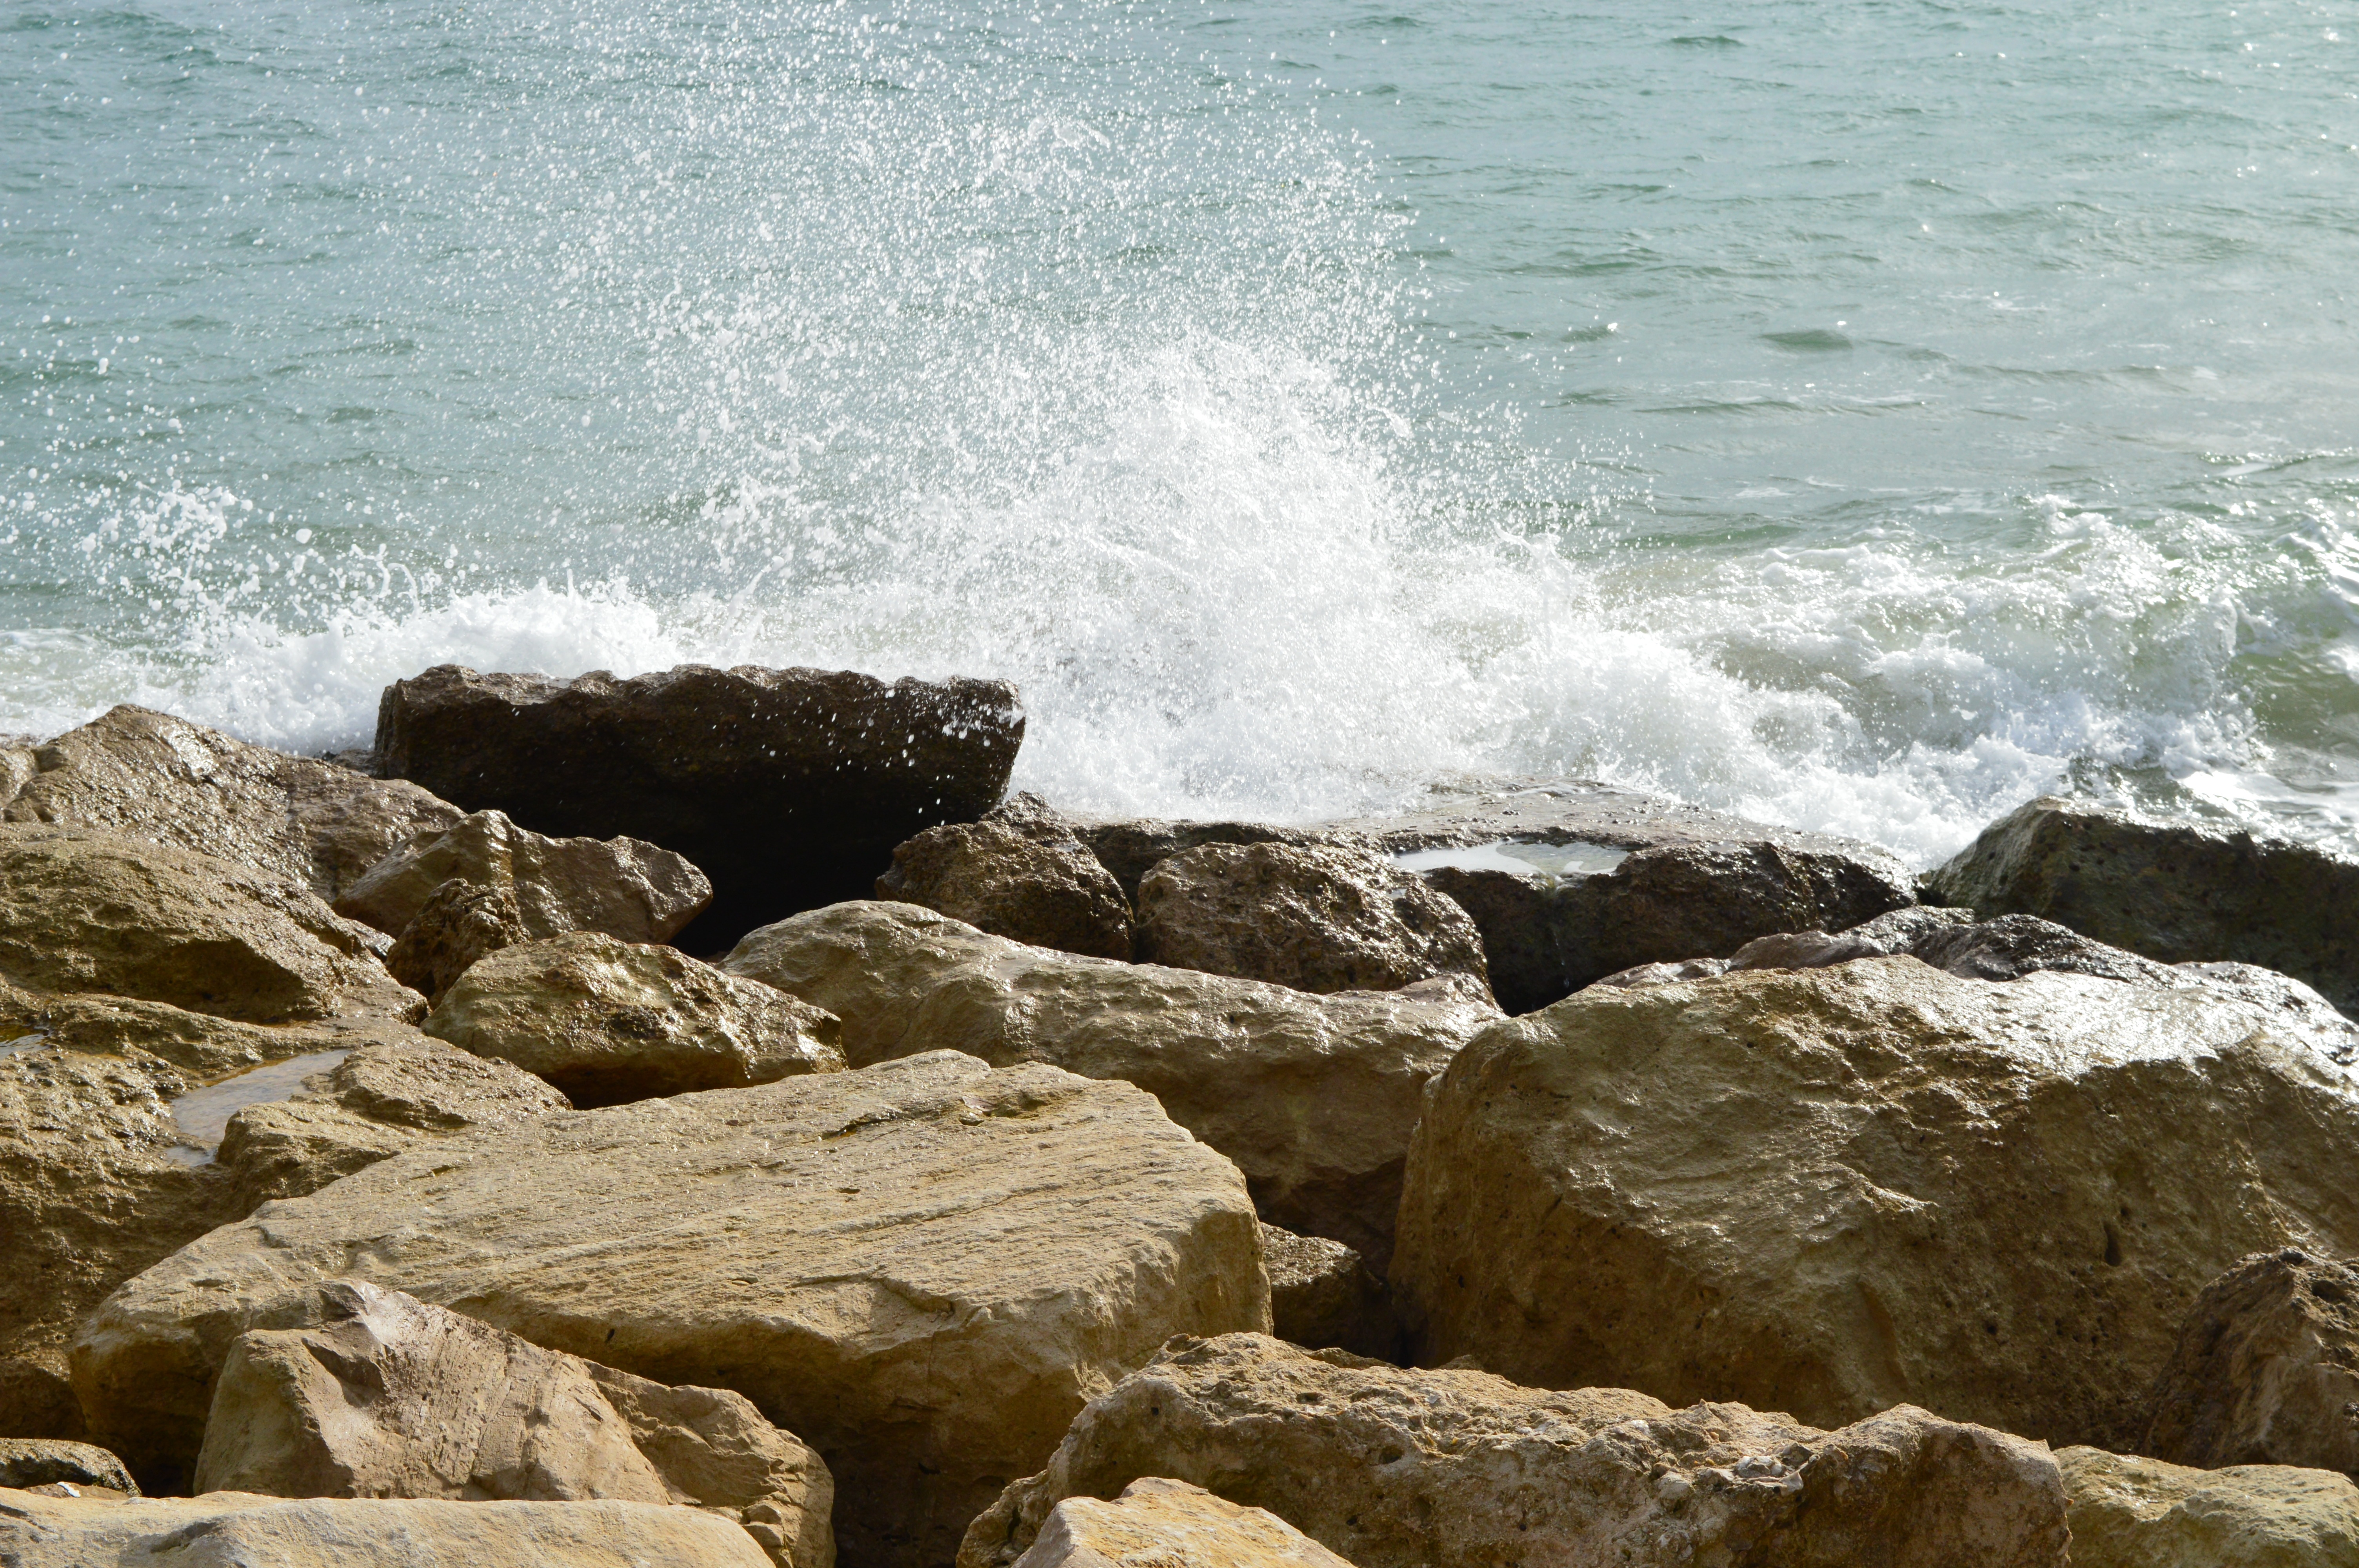
beach, sea, coast, water, nature, rock, ocean, shore, wave, stone, coastline, cliff, cove, spray, rapid, terrain, material, body of water, rocks, waves, cape, wind wave